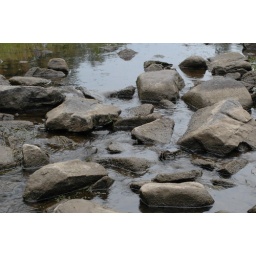
Picture of running water in creek.